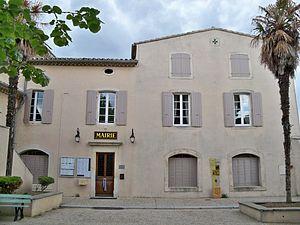
Mairie de Grillon (84)
Grillon est une commune française située dans le département de Vaucluse, en région Provence-Alpes-Côte d'Azur.